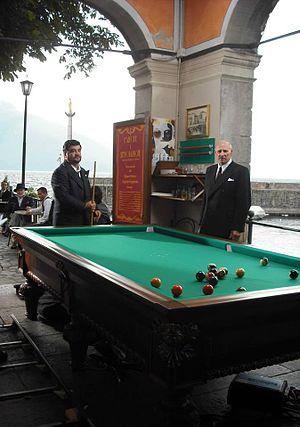
Francesco Pannofino, né à Pieve di Teco le 14 novembre 1958, est un comédien de doublage, directeur artistique et acteur italien.